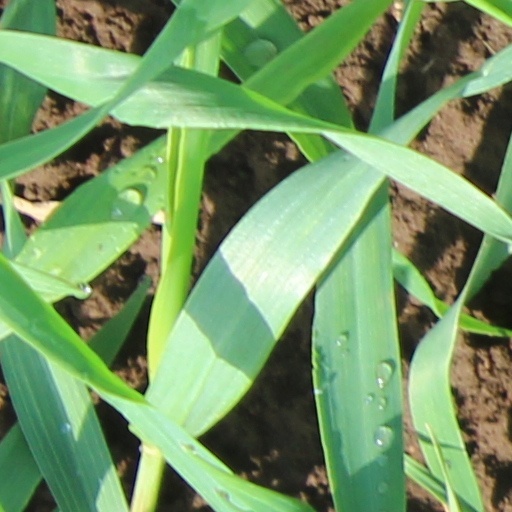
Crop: wheat